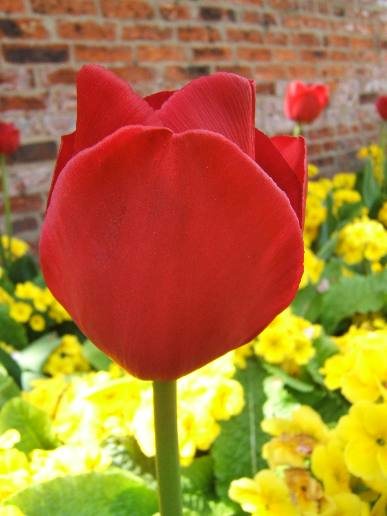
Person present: No